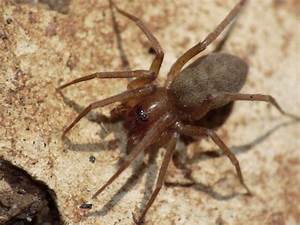
Label: spider